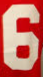
Number: 6